List of The Boat Race results

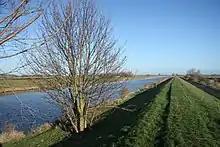
The unofficial race in 1944 was held along the Adelaide course of the Great Ouse.

During the Second World War, four races were organised at various locations, although full Blues were not awarded to the participants. In 1940, a race was held at Henley along a course which Cambridge won. A race organised in 1941 fell through and in 1942 Oxford were unable to provide a crew. In 1943, a race took place at Sandford-on-Thames in front of a crowd estimated to be between 7,000 and 10,000, where Oxford's experience of the course helped them to a narrow win. The following year, the contest was held at the Adelaide course in Ely, with Oxford winning, this time by three-quarters of a length. The final unofficial race was held, again, at Henley, along the Regatta course, which Cambridge won by two lengths. The overall record in the unofficial wartime races ended 2–2.